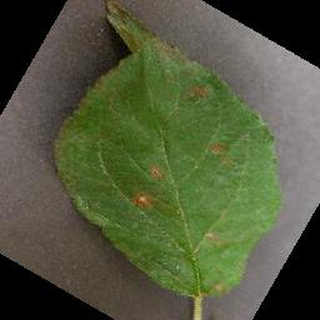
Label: apple_cedar_apple_rust